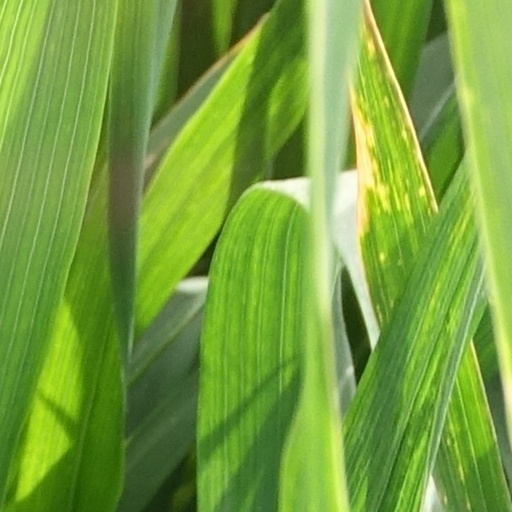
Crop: wheat